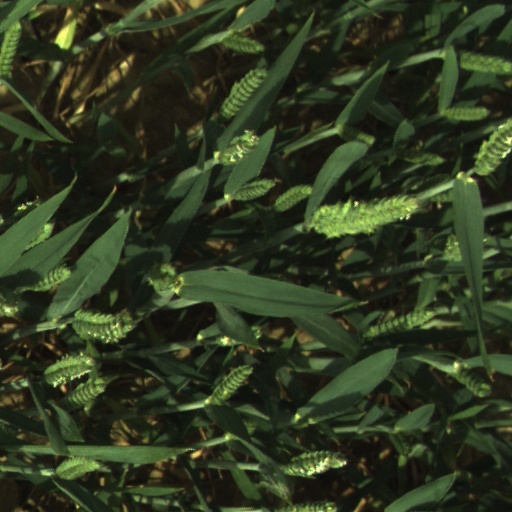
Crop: wheat